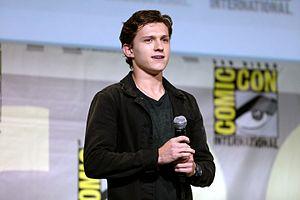
Thomas Stanley Holland dit Tom Holland est un acteur britannique, né le 1ᵉʳ juin 1996 à Kingston upon Thames dans la banlieue de Londres. Il a trois frères, Harry, Sam et Paddy.